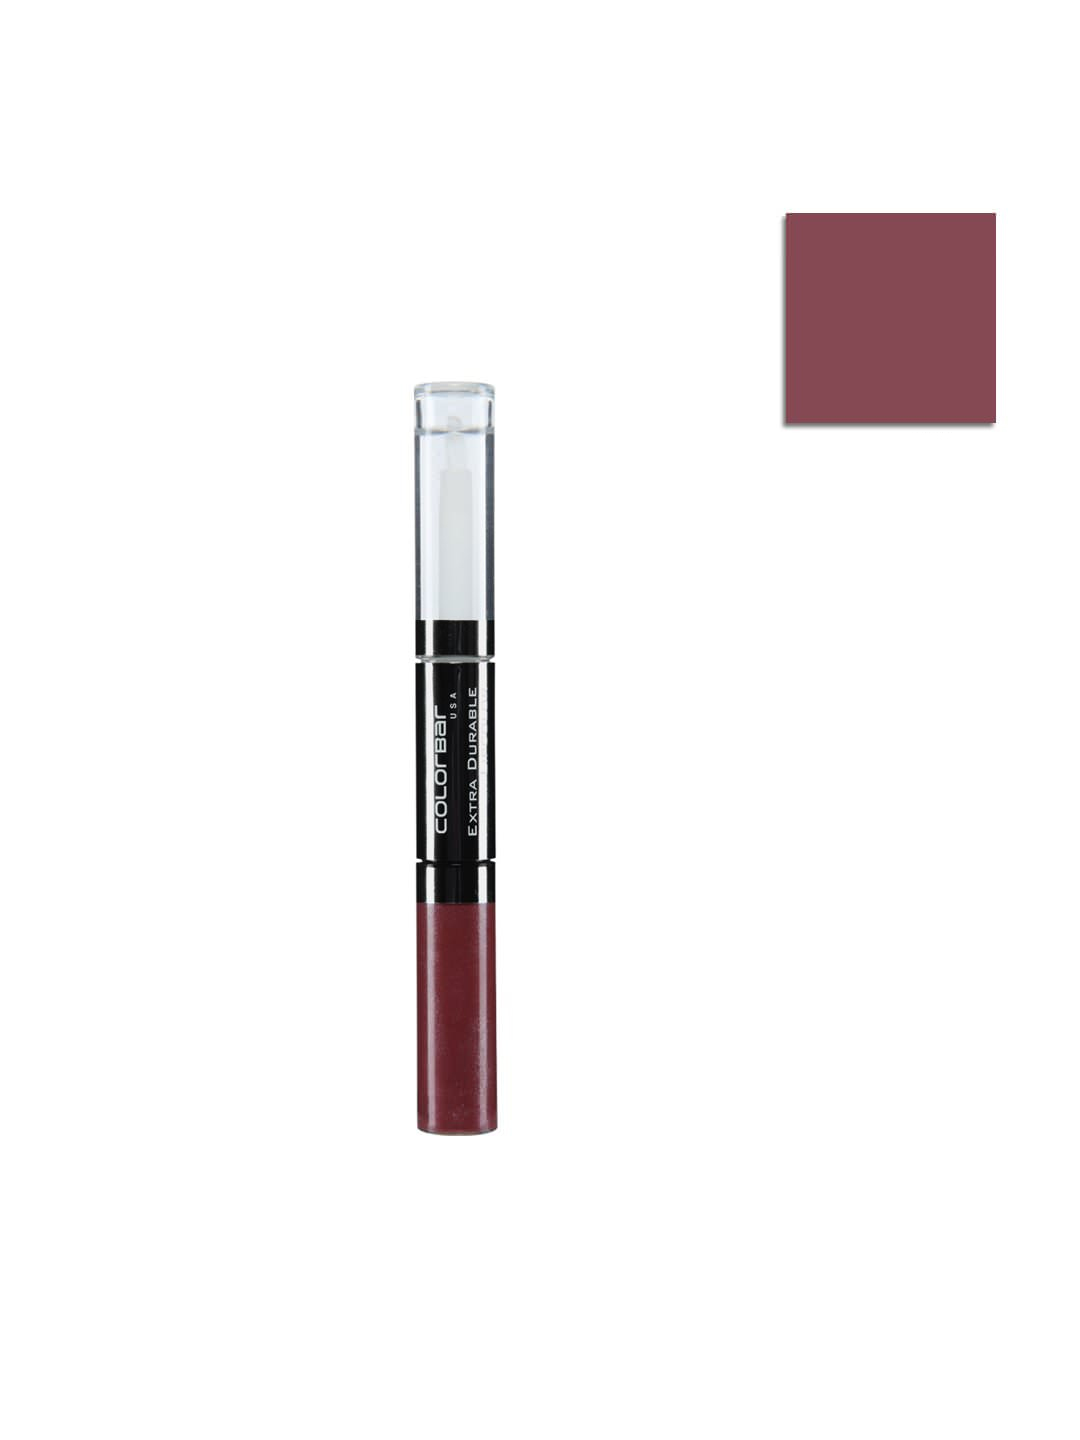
Colorbar Extra Durable Frenzy Lip Color 011
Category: Personal Care / Lips / Lip Gloss
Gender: Women
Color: Maroon
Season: Spring 2017
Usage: Casual